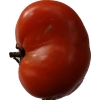
Label: tomato